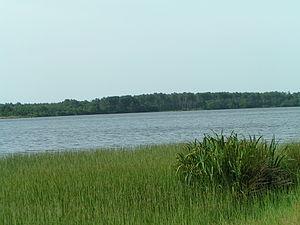
Étang d'Aureilhan, Image personnelle
Un étang est une étendue d'eau stagnante, située dans une cuvette naturelle résultant de l'imperméabilité du sol ou dans une cuvette imperméable creusée par l'homme, l'étang est délimité à l'intérieur des terres. Le mot étang est employé en Belgique pour désigner une mare.